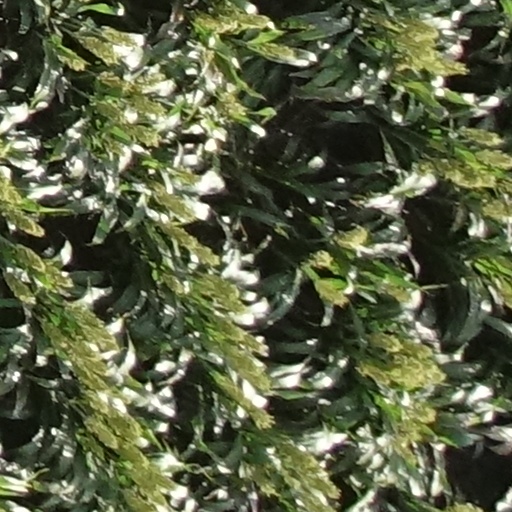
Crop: sorghum